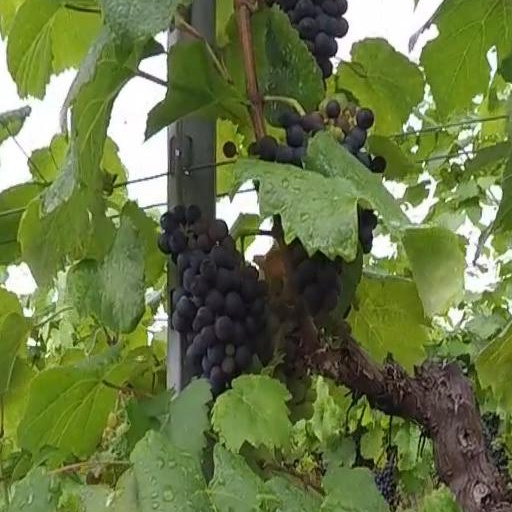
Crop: grape